Dominant white

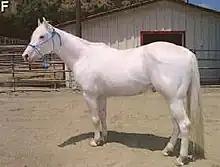
The Camarillo White Horse breed has a dominant white coat attributed to the "W4" mutation.

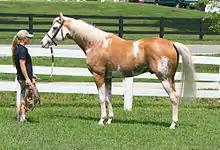
This palomino horse carries the W5 mutation, which usually causes irregular sabino-like markings.

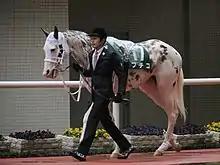
This near-white mare, Buchiko, is a daughter of Shirayukihime, the suspected founder of the "W14" mutation. Horses with "W14" are often fully white.

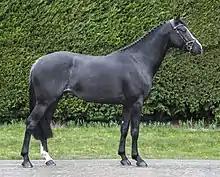
This horse tested homozygous for W20, and also exhibits a rabicano roaning pattern.

These alleles do not account for all dominantly inherited white spotting in horses. More "KIT" alleles are expected to be found with roles in white spotting. Most "W" alleles occur within a specific breed or family and arise as spontaneous mutations. "KIT" appears to be prone to mutation, in part due to its many exons, so new alleles of W can occur in any breed. There are likely many "KIT" variants in the global horse population that have not yet been investigated.